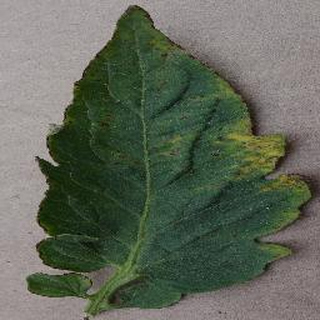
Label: tomato_bacterial_spot